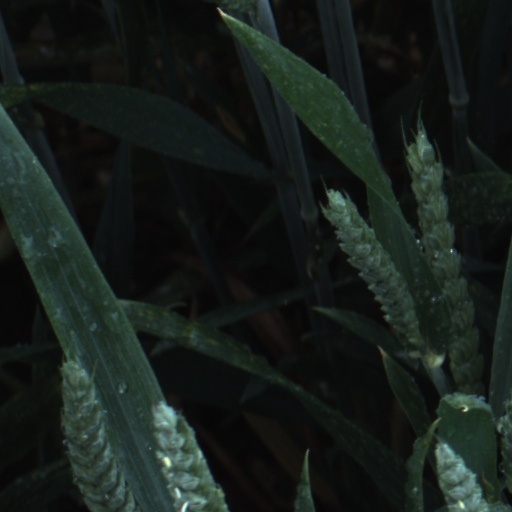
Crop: wheat